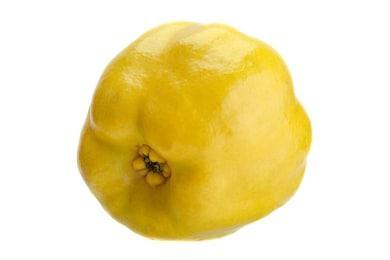
Label: quince